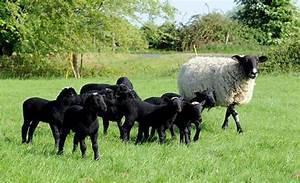
sheep